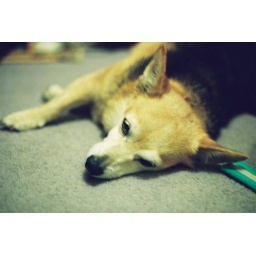
My dog sleeping in my room